As Time Goes By (novel)

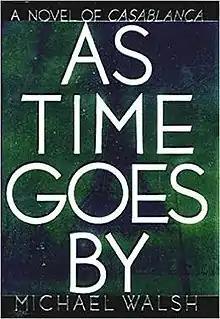
First edition cover

As Time Goes By is a novel written by American author Michael Walsh, intended as a prequel/sequel to the film "Casablanca." It was published in 1998. The book alternates between the early life of Rick Blaine (played by Humphrey Bogart in the film) in America and the period immediately after the plane leaves Casablanca at the end of the 1942 film.